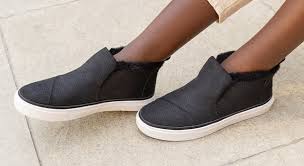
Label: Sneaker